Koine Greek

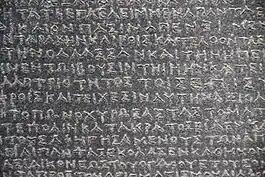
Greek script from the Rosetta Stone decree issued in the Ptolemaic Kingdom, 2nd century BC

The first scholars who studied Koine, both in Alexandrian and Early Modern times, were classicists whose prototype had been the literary Attic Greek of the Classical period and frowned upon any other variety of Ancient Greek. Koine Greek was therefore considered a decayed form of Greek which was not worthy of attention.